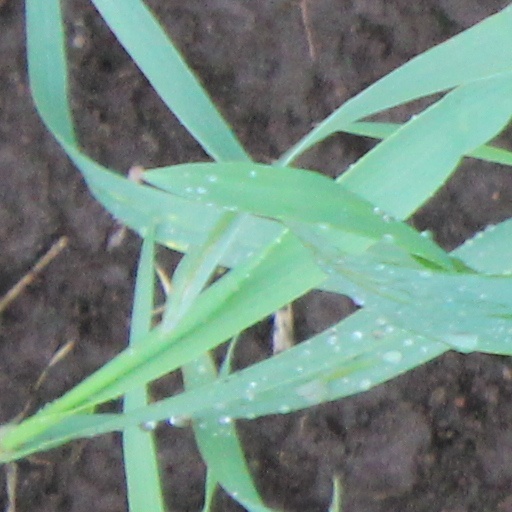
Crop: wheat